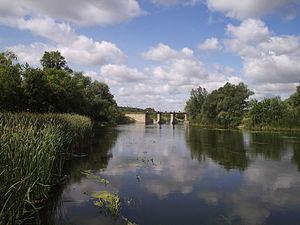
L'Aïdar est une rivière de Russie et d'Ukraine et un affluent de la rive gauche du Donets, dans le bassin hydrographique du Don.